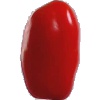
Label: Tomato 2